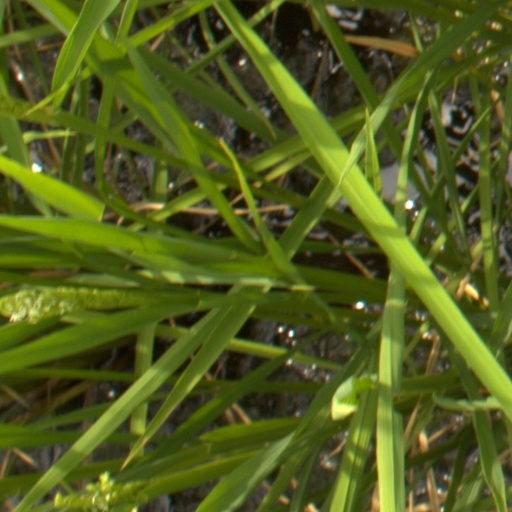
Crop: rice